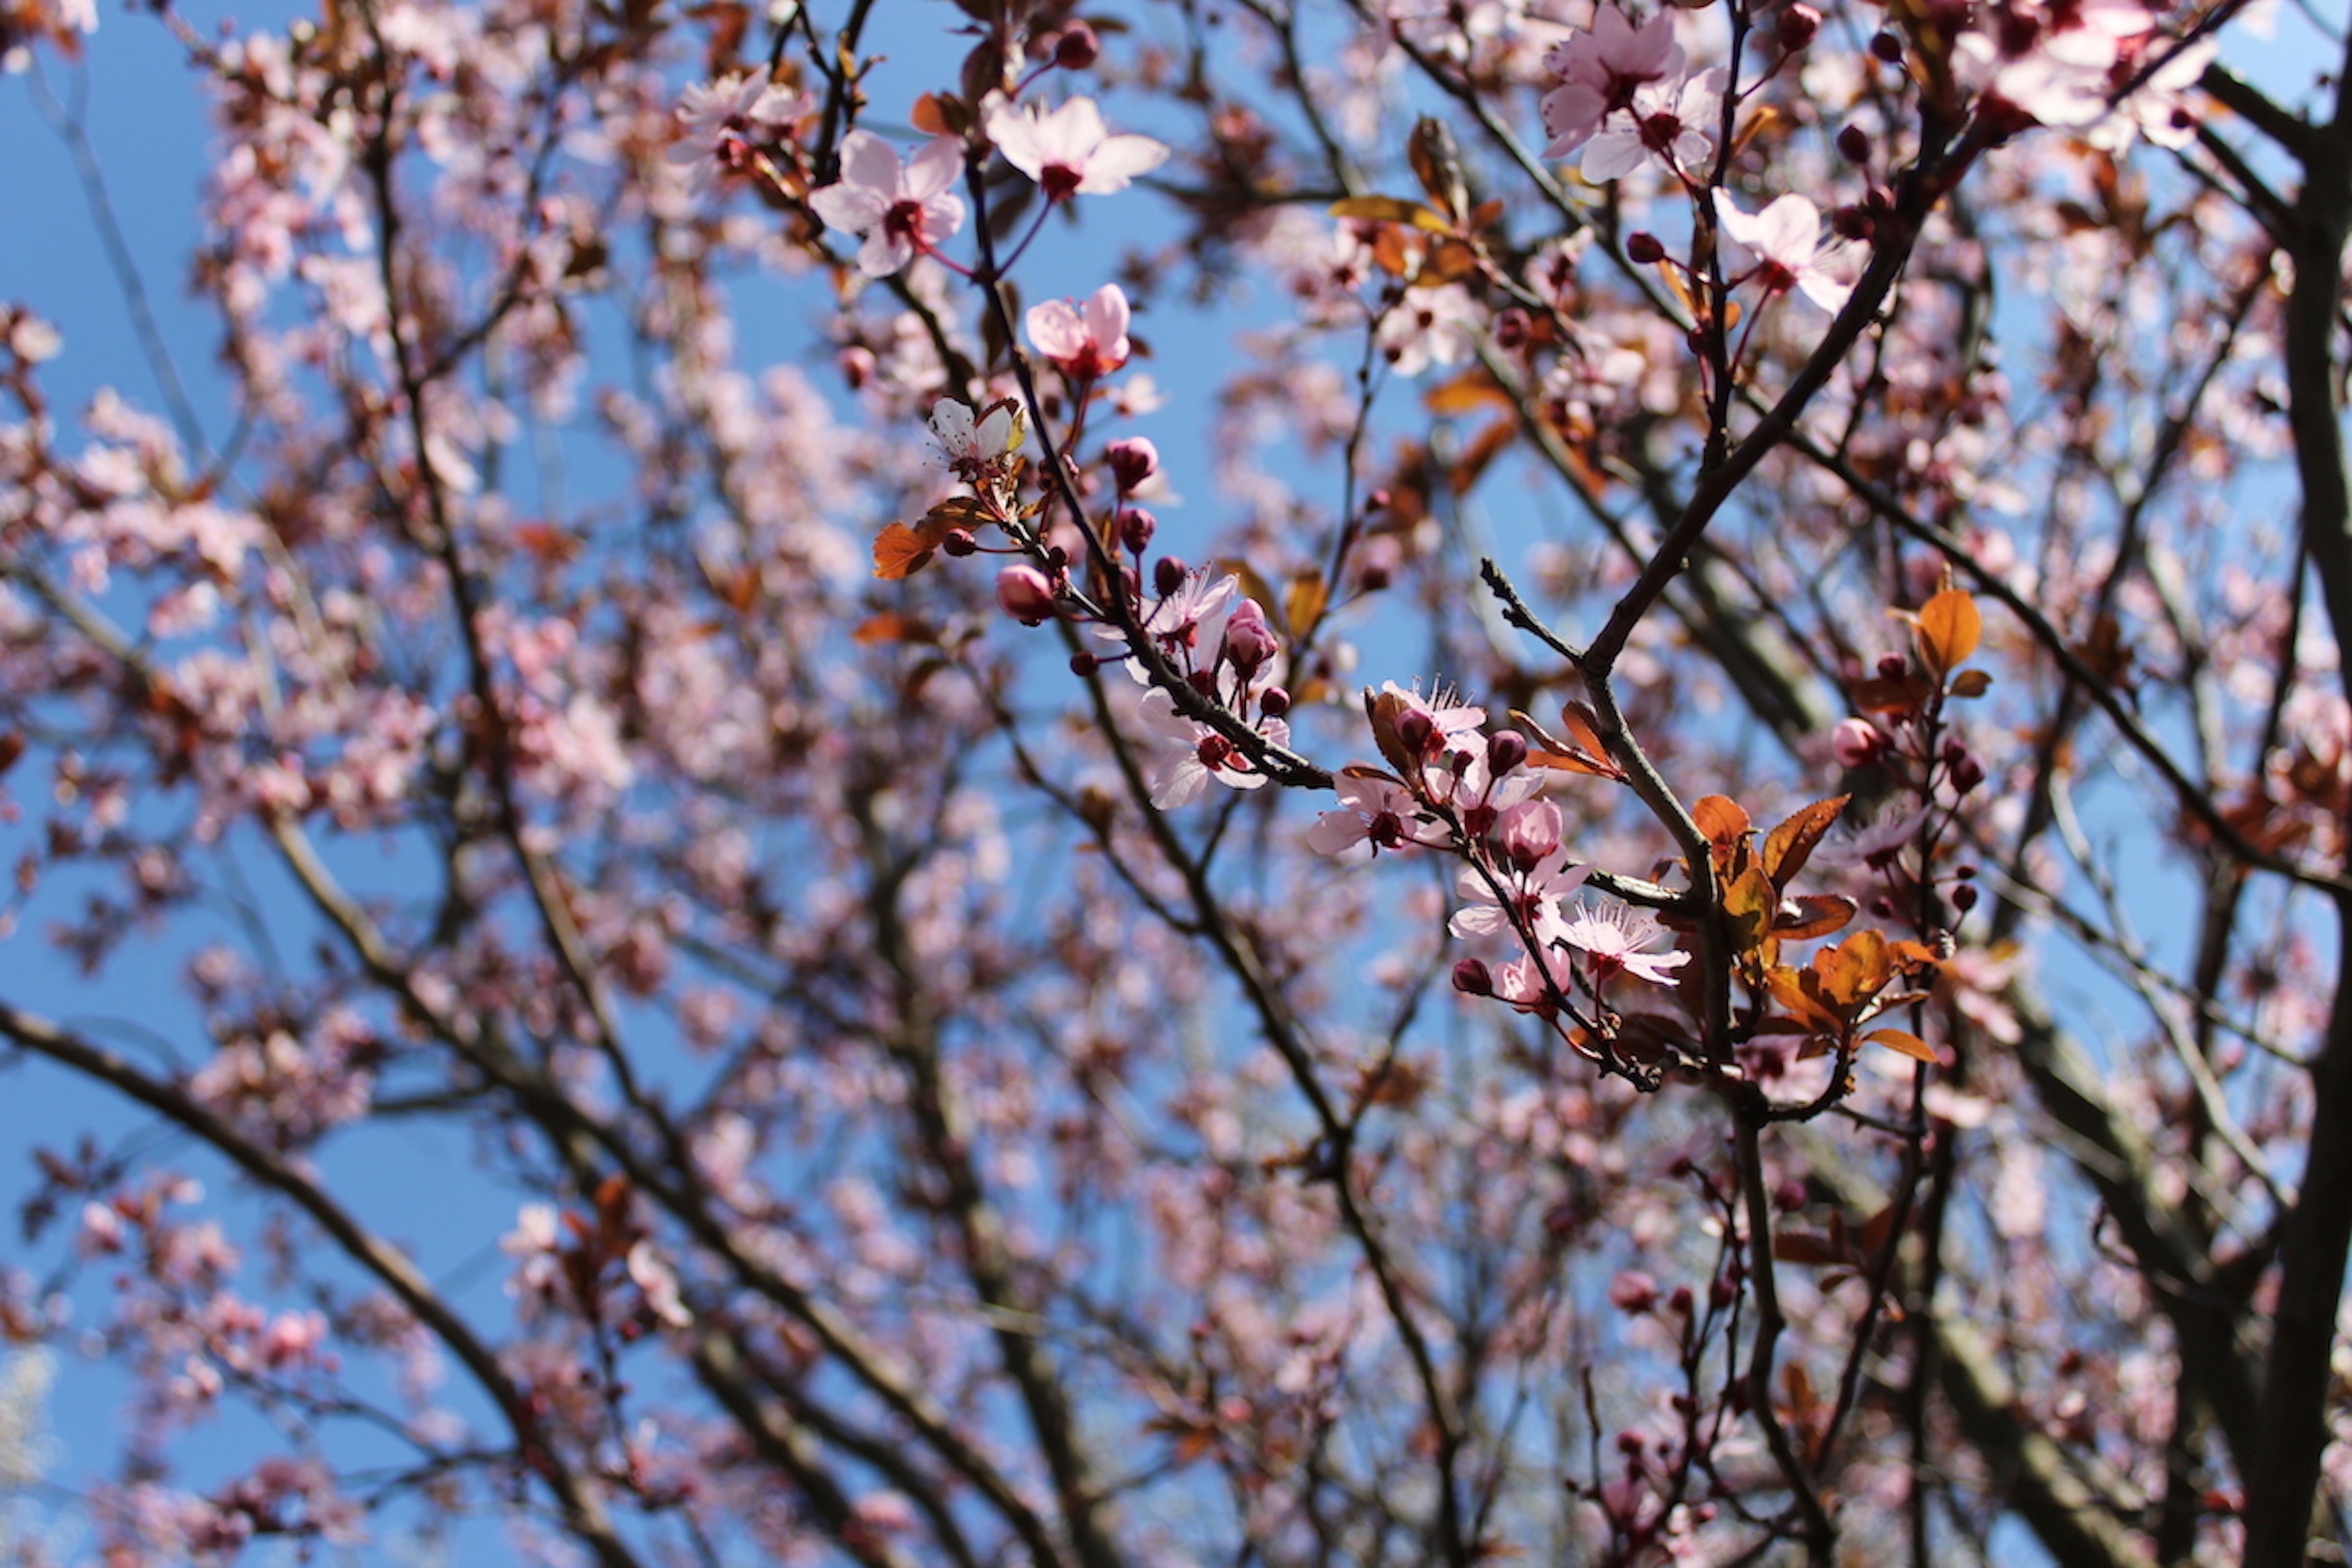
tree, branch, blossom, plant, leaf, flower, spring, produce, season, cherry blossom, flowering plant, land plant